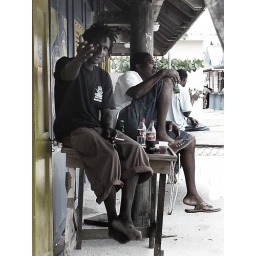
At a coastal fish market on the Southern shore of Barbados, when the working day is over